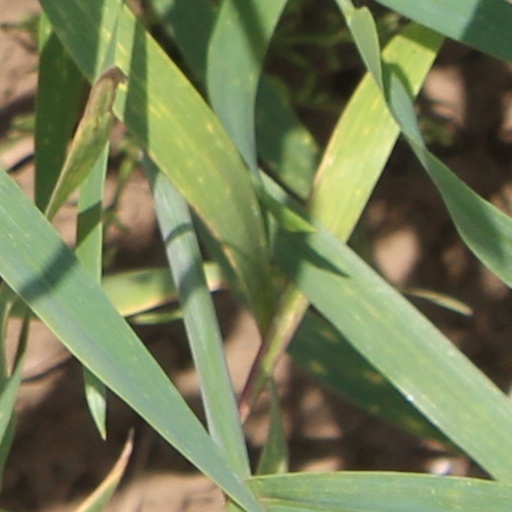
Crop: wheat